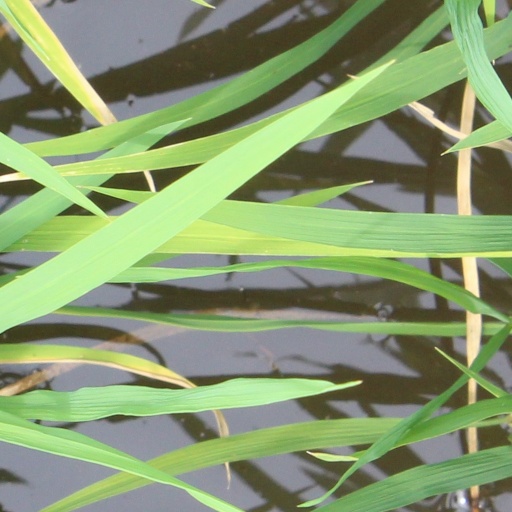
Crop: rice